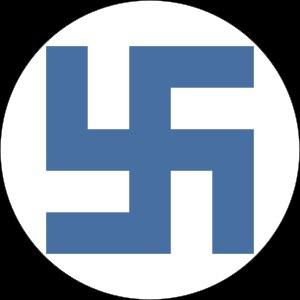
La Force aérienne finlandaise est l'une des branches de l'armée finlandaise. En tant que branche distincte de l'armée, la Force aérienne finlandaise est l'une des plus anciennes dans le monde, existant officiellement depuis le 6 mars 1918.